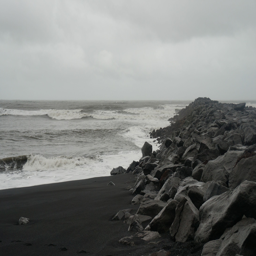
went to a beach and took a full - color picture that looks entirely grayscale .